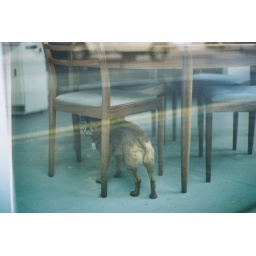
dog under the chair